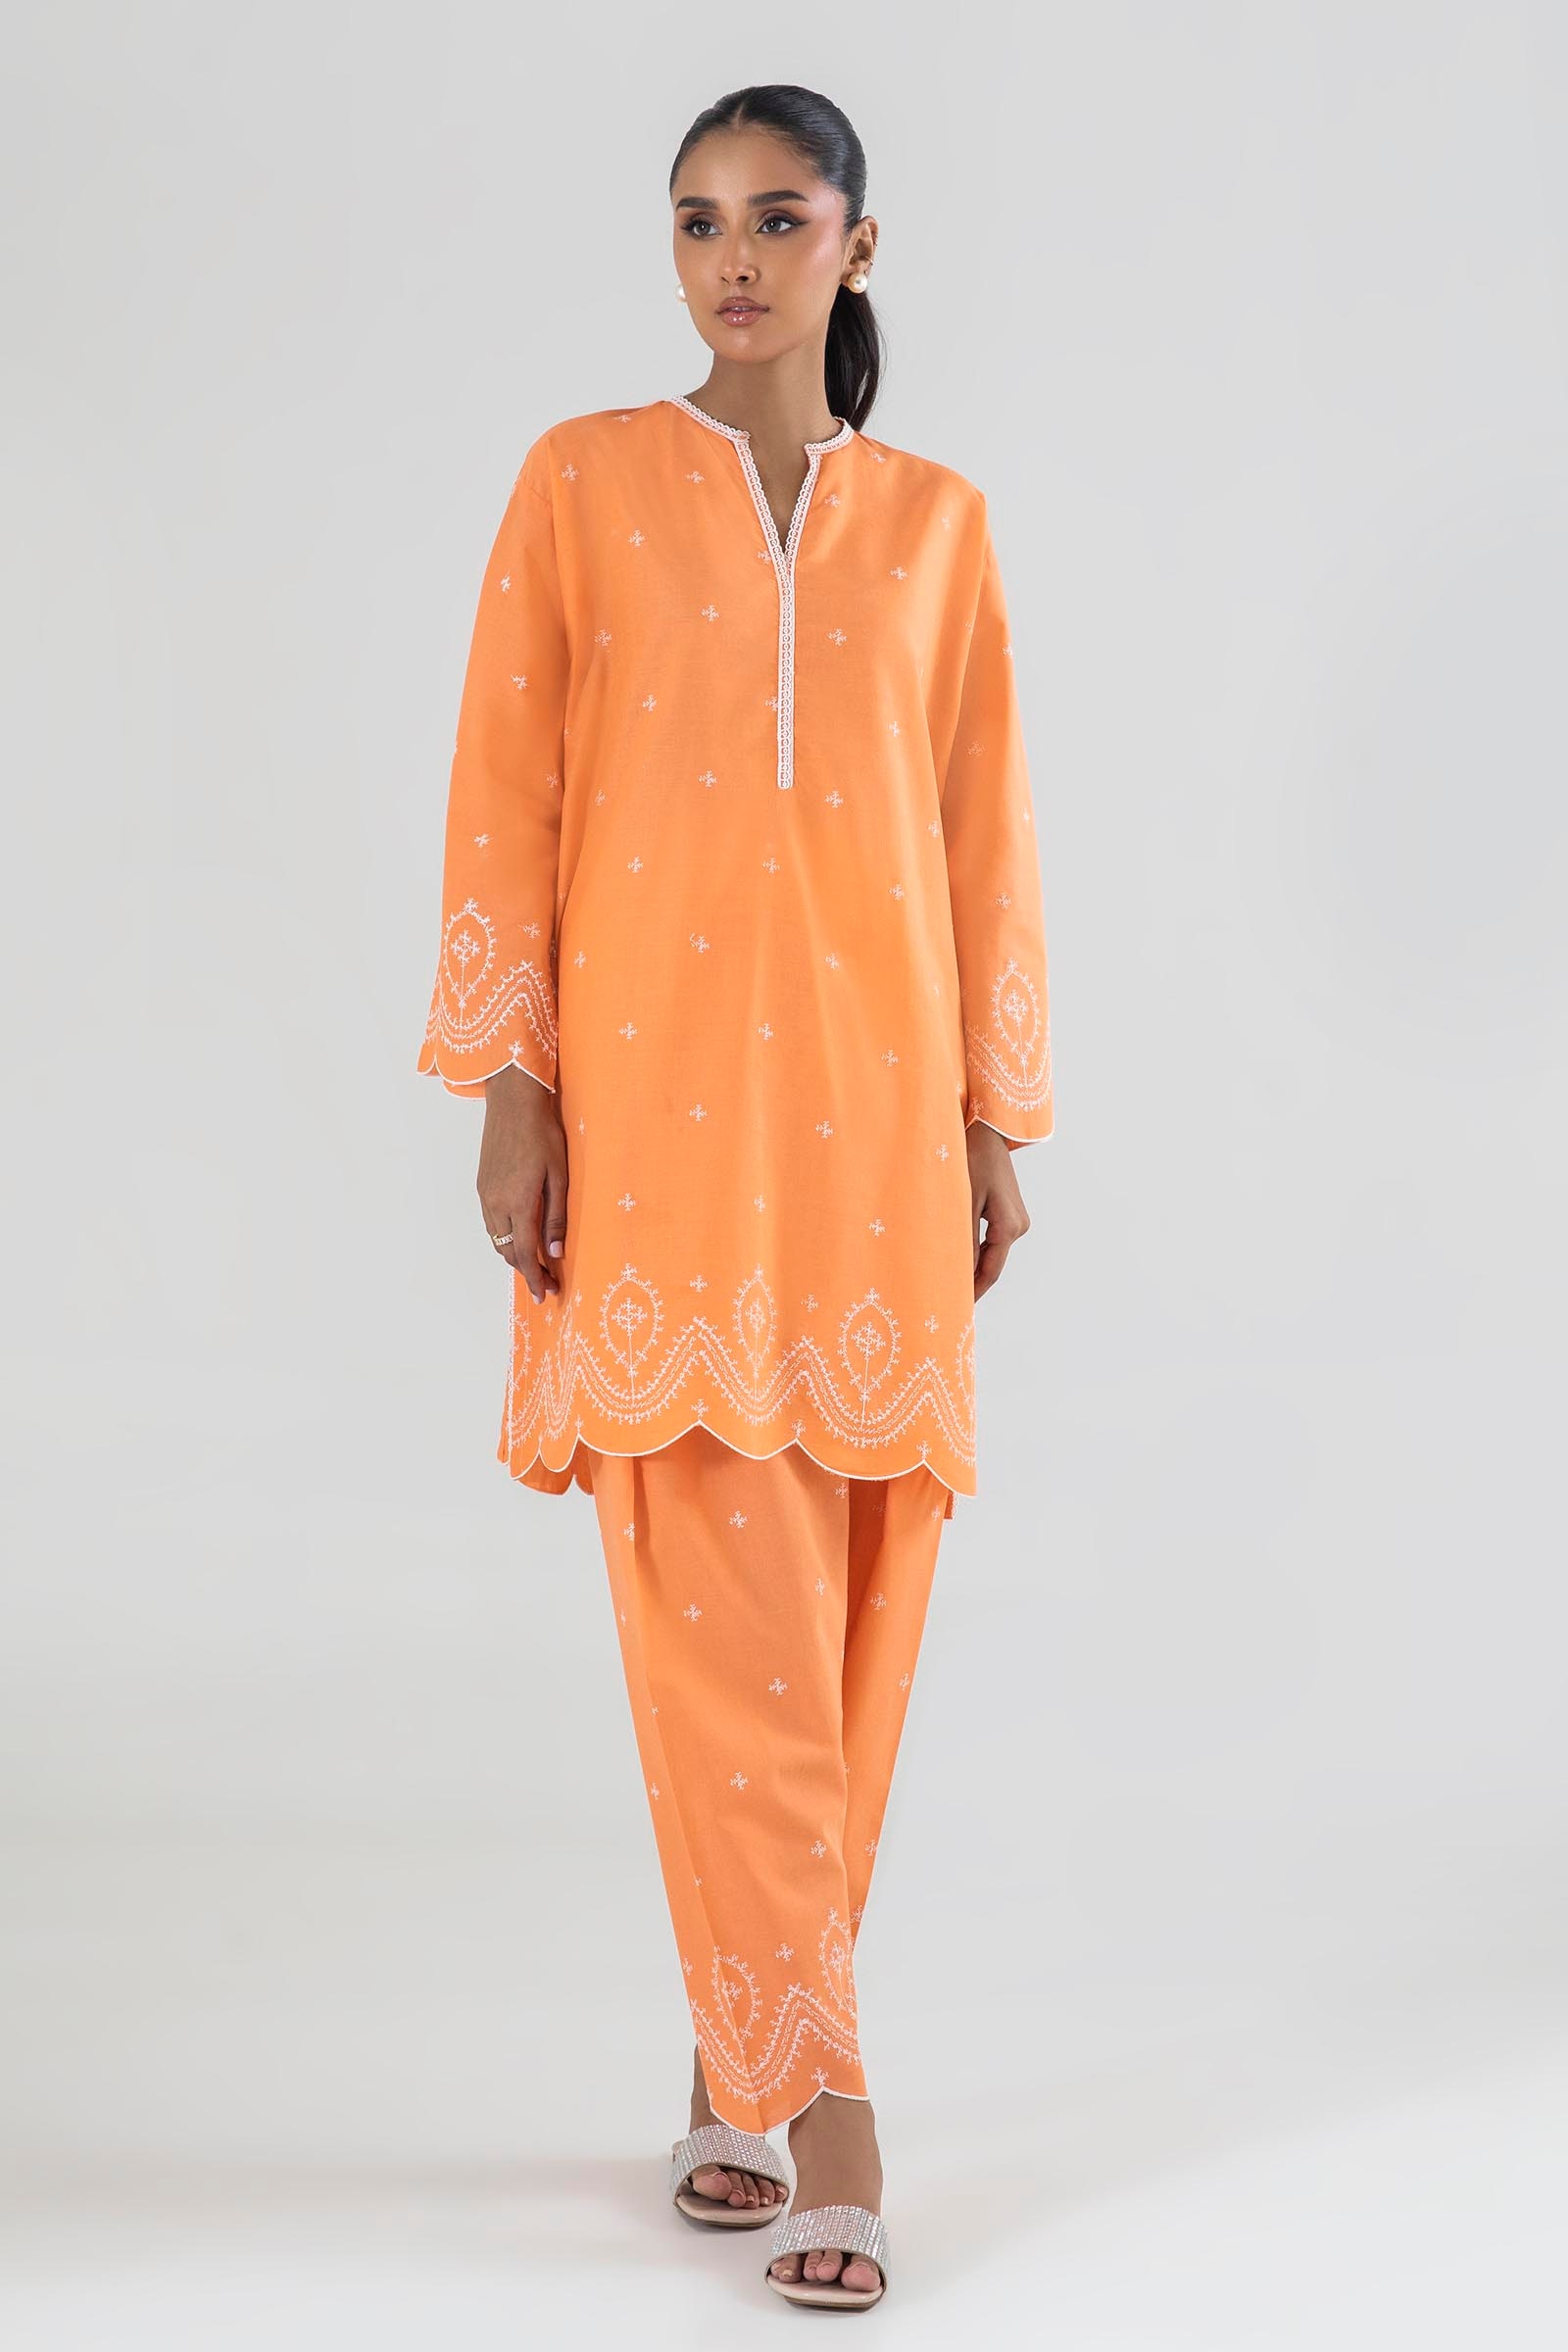
orange kashmir embroidered tunic